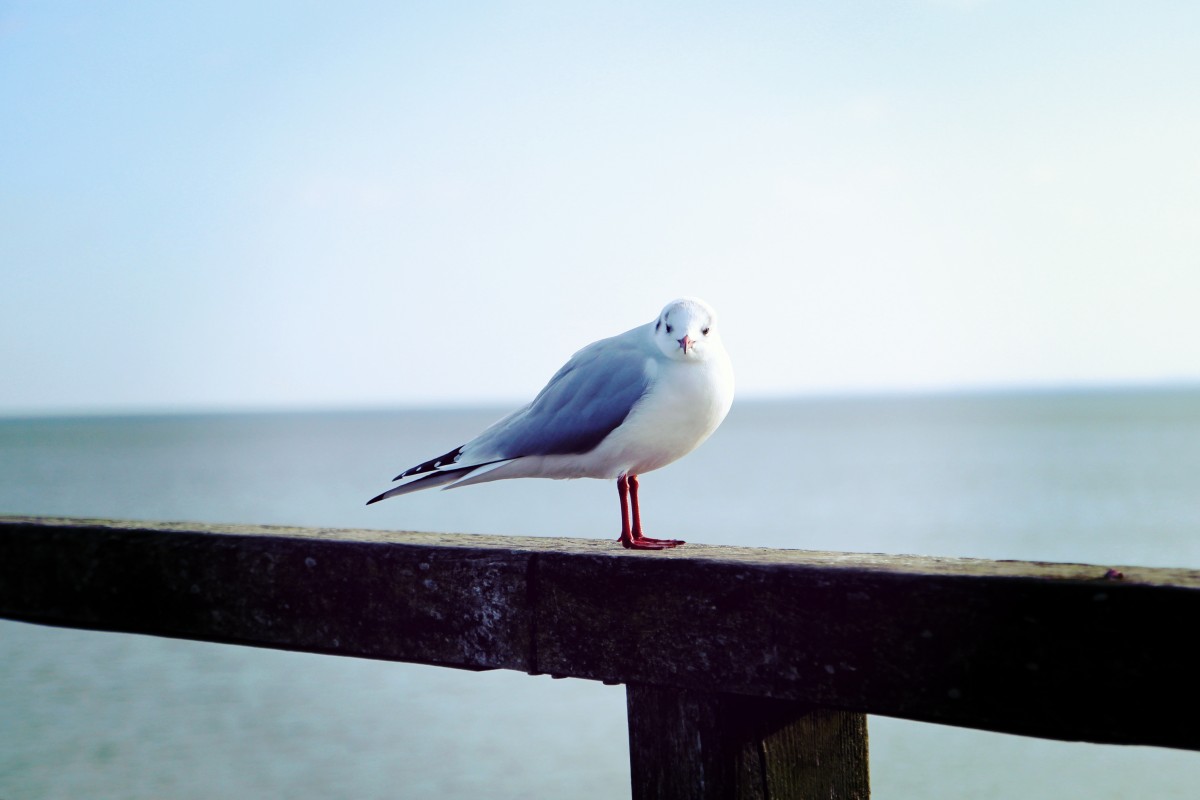
Tags: bird, wing, animal, seabird, seagull, gull, beak, blue, fauna, vertebrate